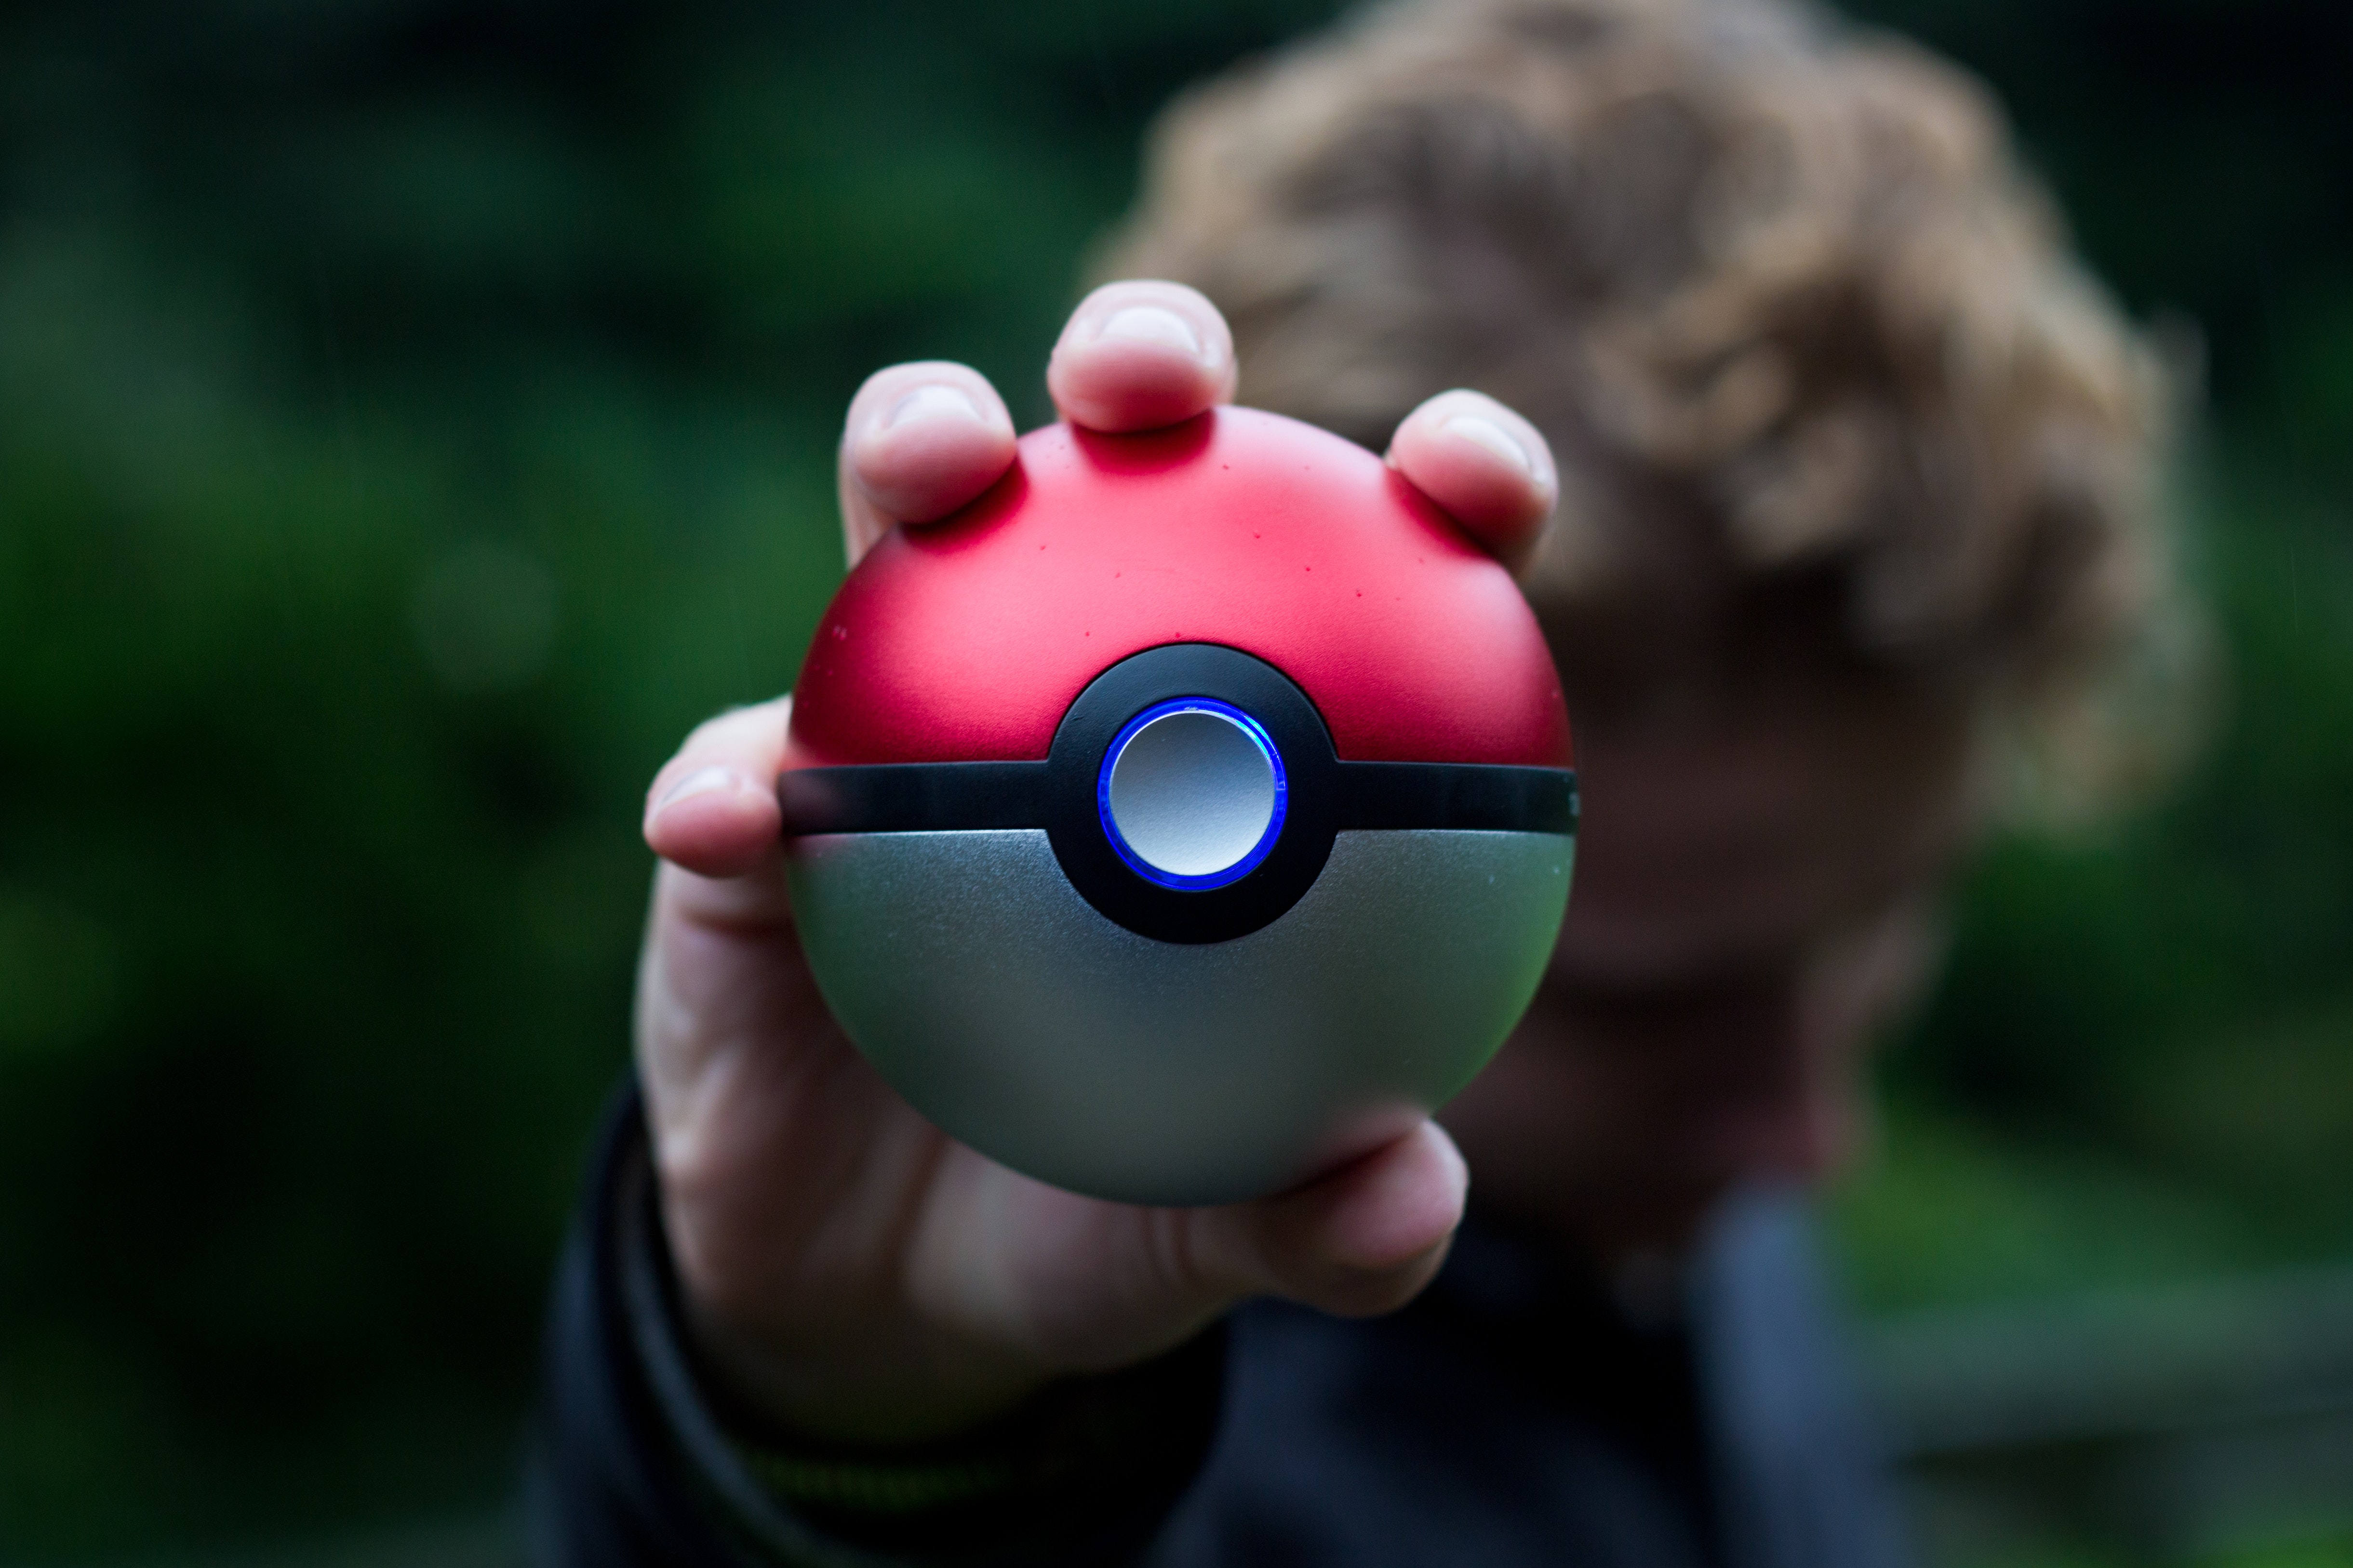
green, hand, eye, Colorfulness, finger, photography, smile, pokemon, toy